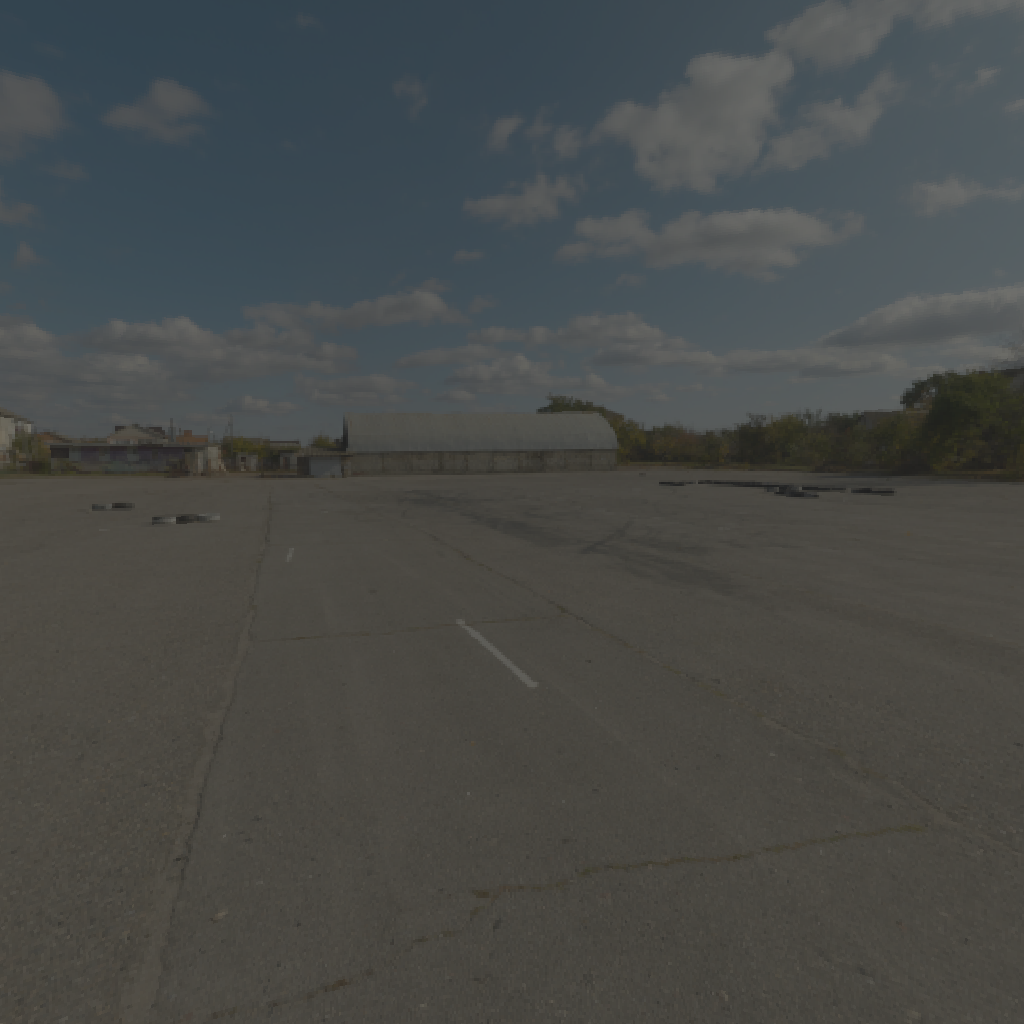
scene-linear HDR photo, Driving School, outdoor, parking, road, asphalt, tire, backplates, skies, urban, morning-afternoon, partly cloudy, high contrast, natural light, high dynamic range, physically based lighting